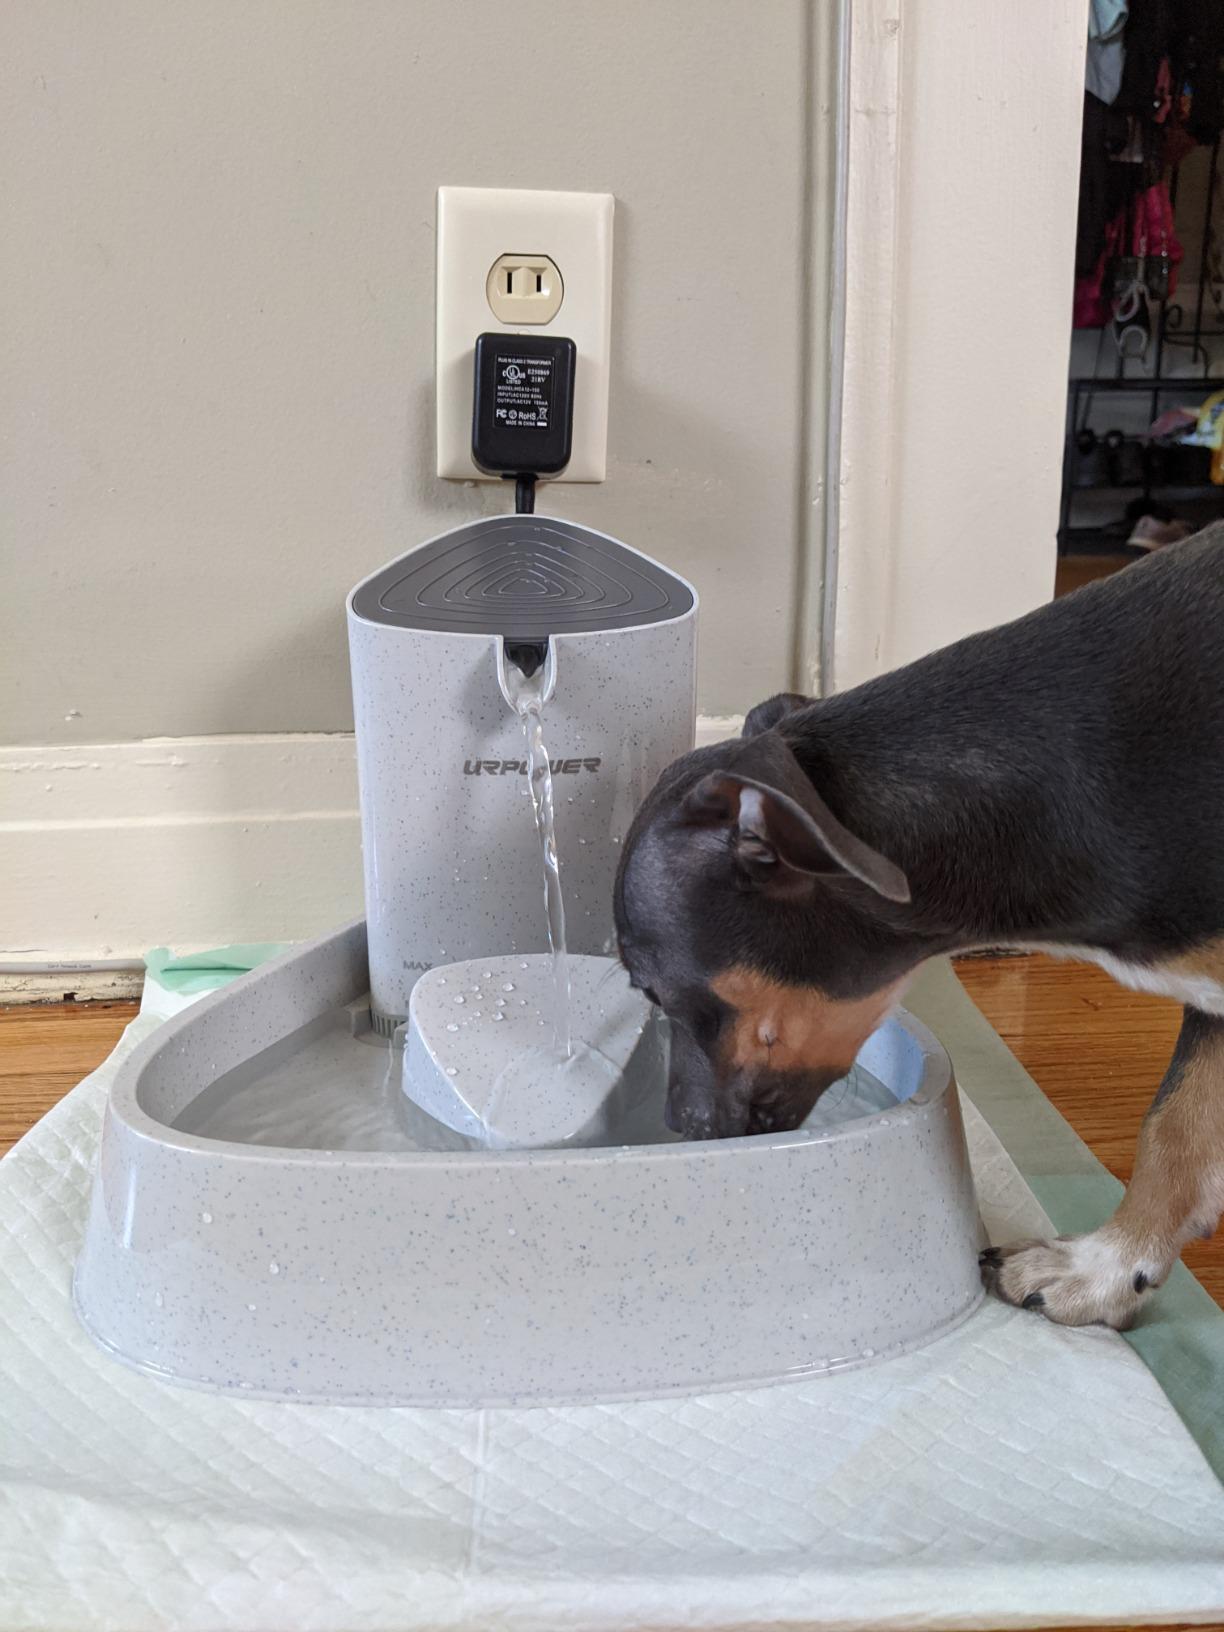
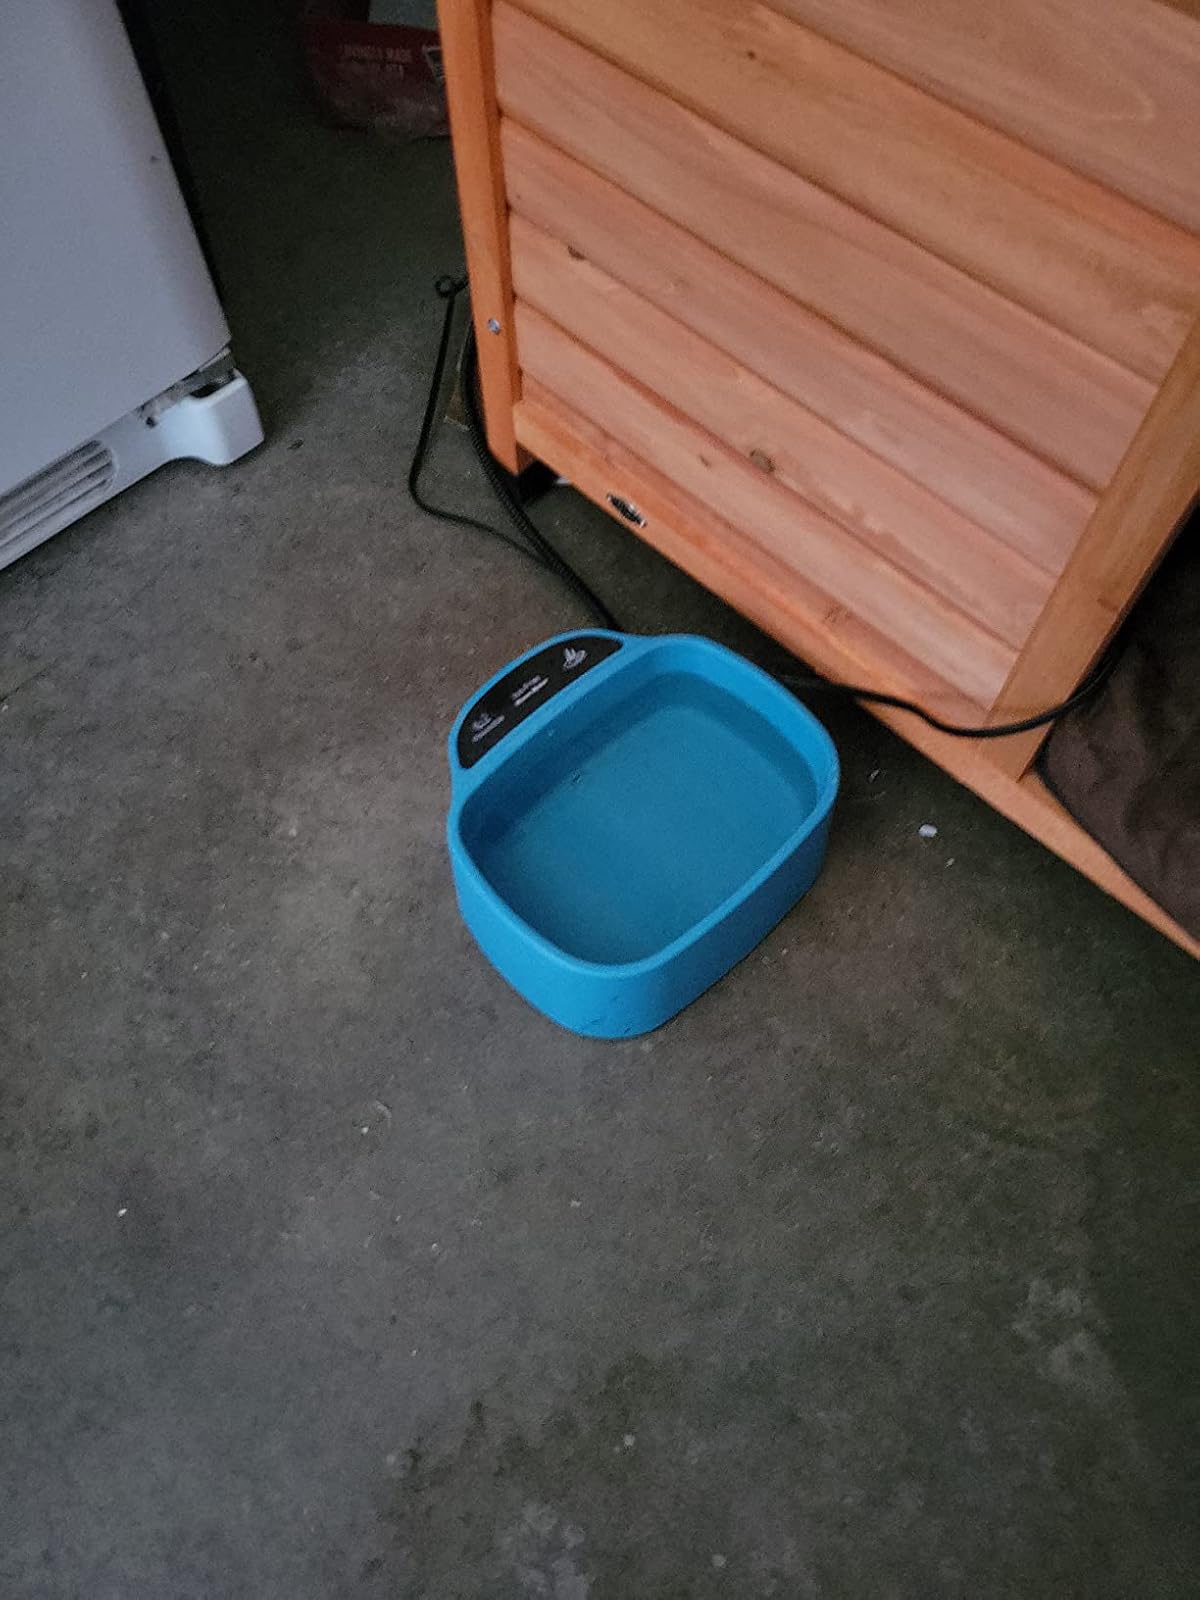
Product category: items_bowl
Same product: no